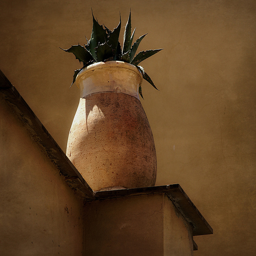
A large planter outside holding a potted plant.
A clay pot with a succulent plant is sitting on a stair bannister.
Cacti can be seen in a large clay pot.
A plant inside a ceramic pot, atop a shelf
A brown pot has a spiky cactus in it as it sits on a ledge.